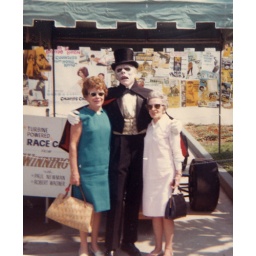
The phantom of the opera posing with a woman in a blue dress and my grandmother, circa June 1969.